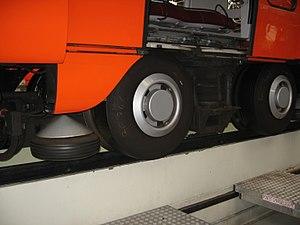
Métro ligne D de Lyon, atelier du Thiolley à Vénissieux